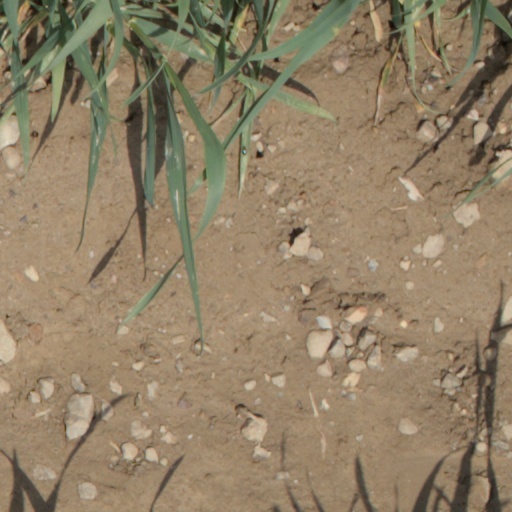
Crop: wheat